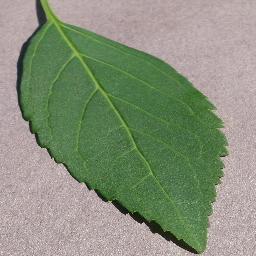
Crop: cherry
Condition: (including_sour)_healthy